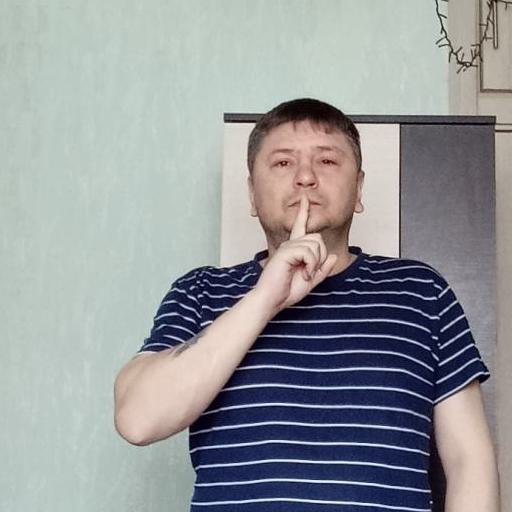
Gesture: mute